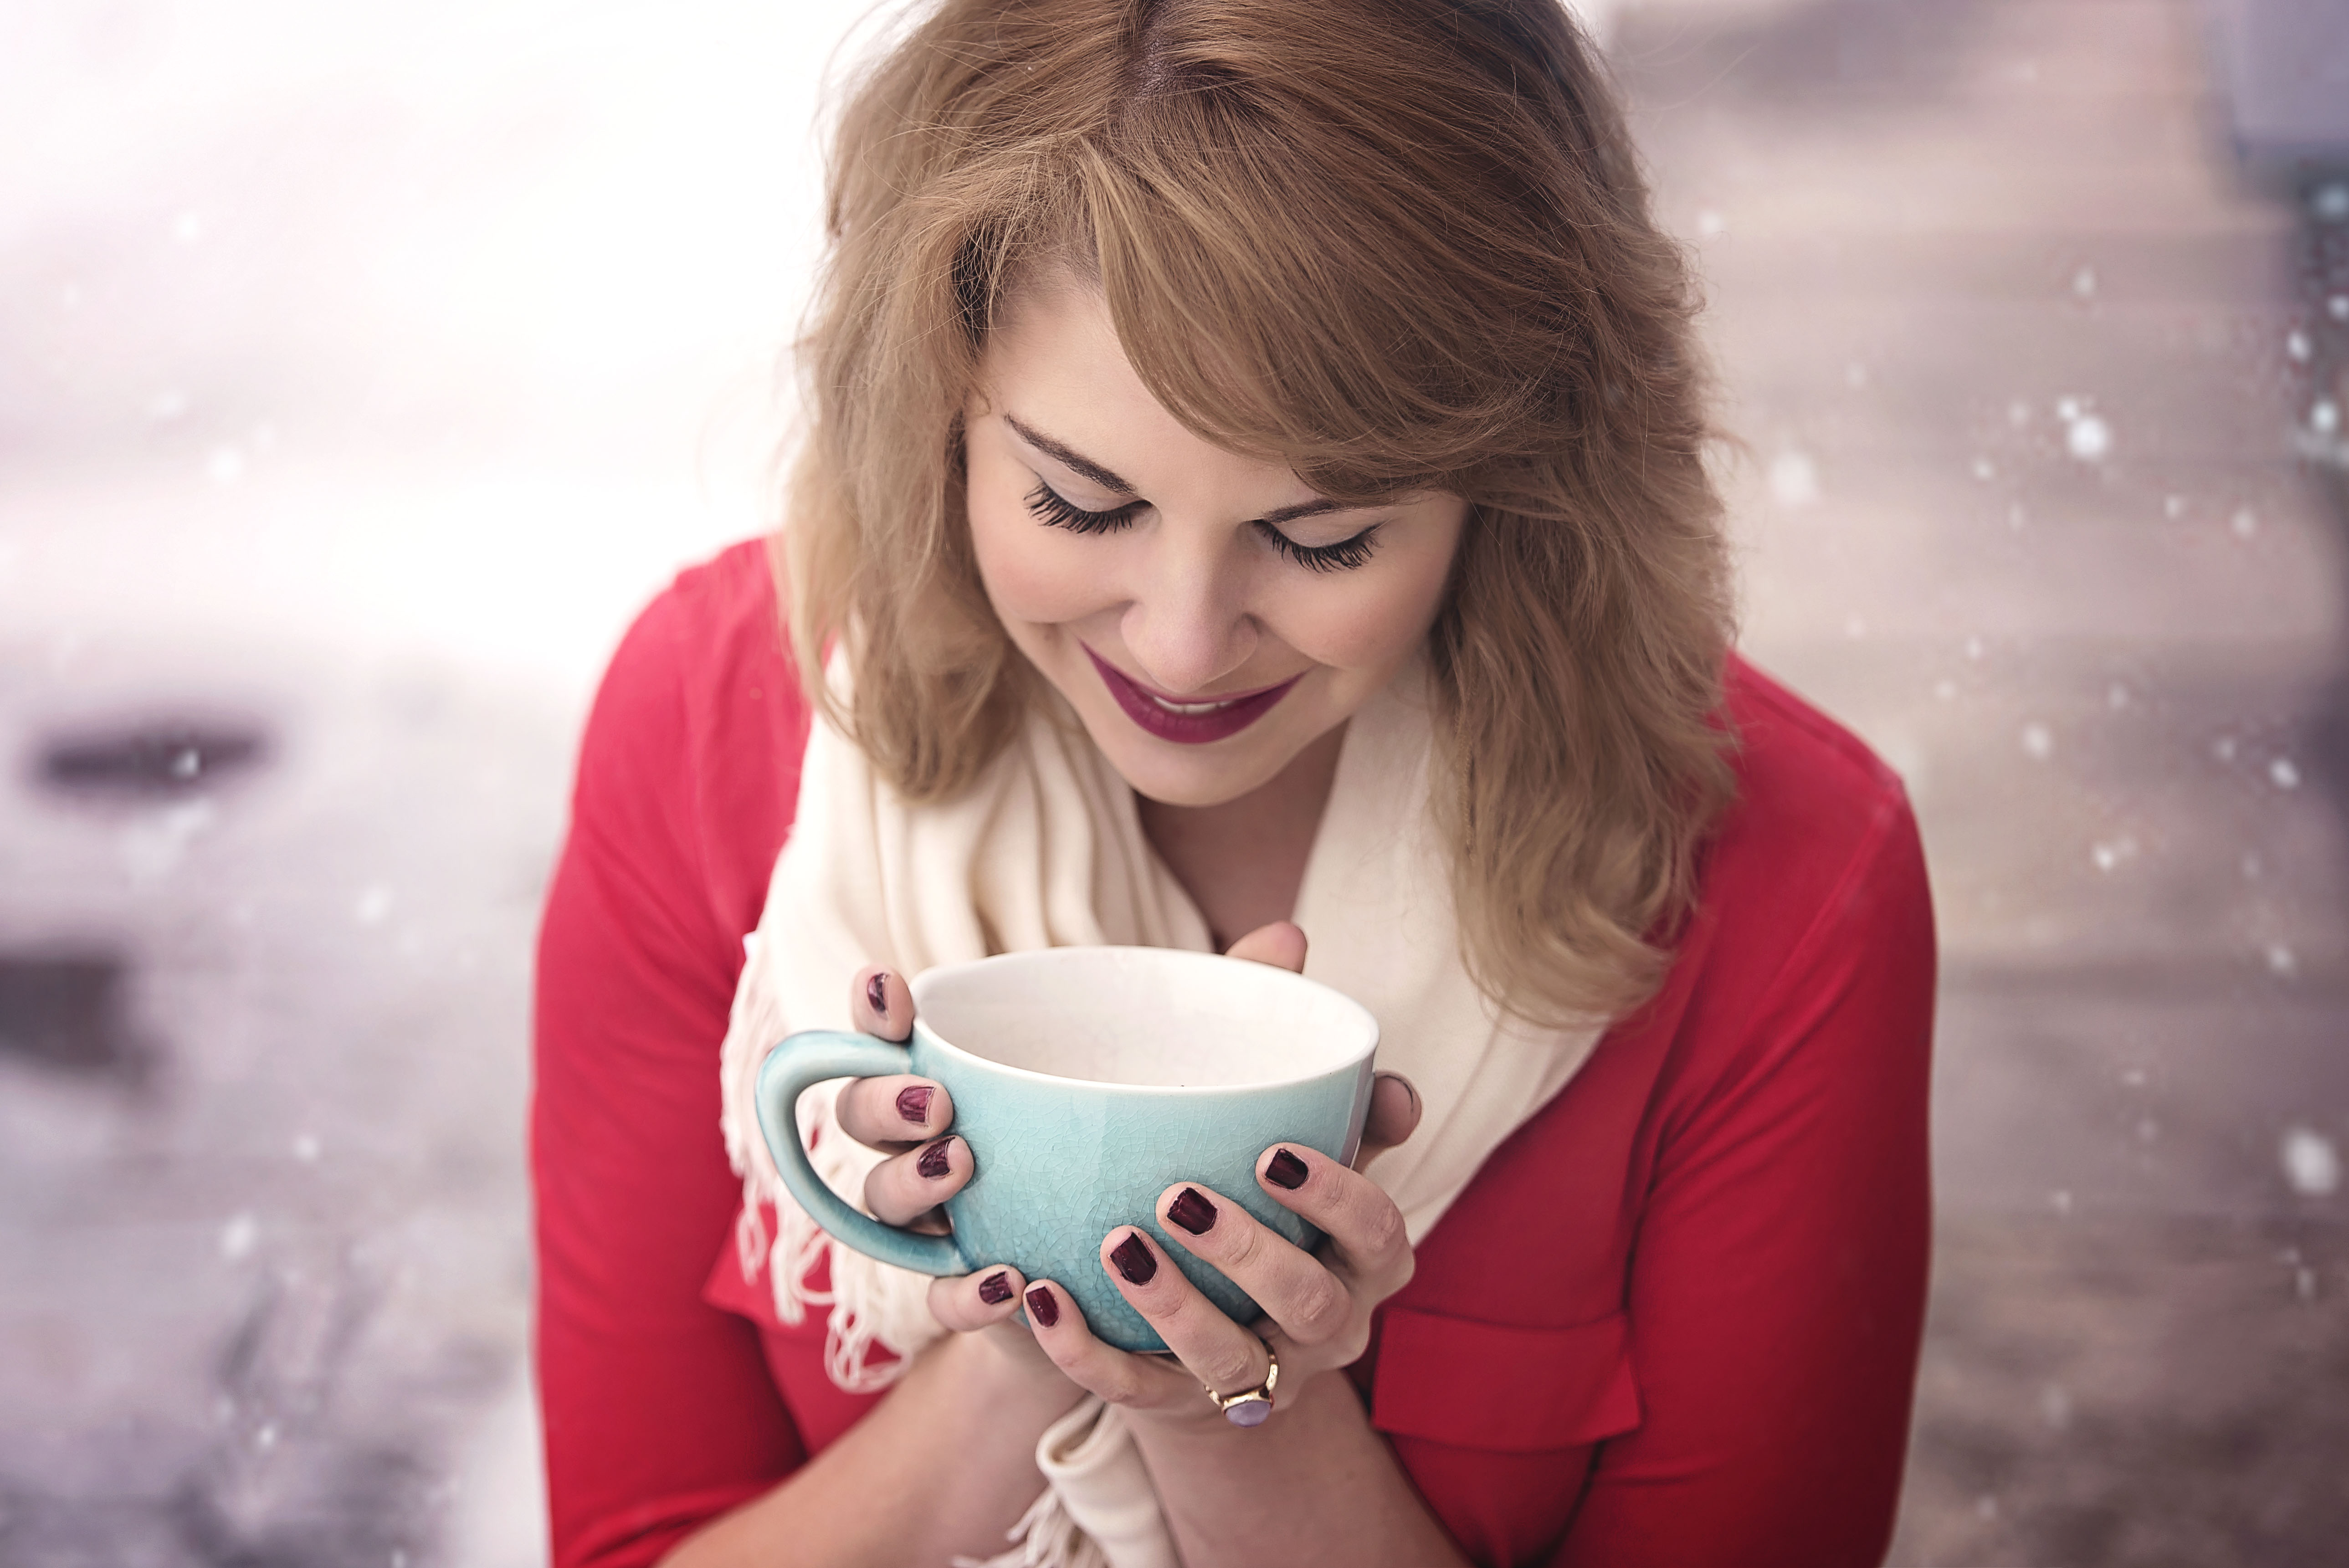
hand, person, girl, woman, photography, female, cup, portrait, model, red, child, drink, blonde, facial expression, lip, smiling, smile, nose, happy, glasses, skin, beauty, emotion, interaction, photo shoot, portrait photography